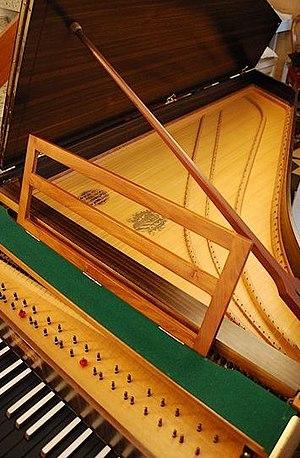
Petit clavecin Sperrhake: jeux 8', 4' et luth (fermé dessous)
Sperrhake est le nom d'une des principales marques de clavecins allemandes du XXᵉ siècle. L'atelier est situé à Passau en Bavière.